Thomas Leuty

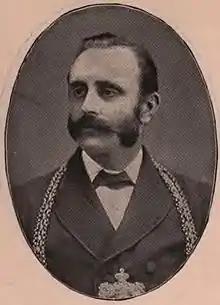
Thomas Leuty

Thomas Richmond Leuty (1853 – 15 April 1911), was a British Liberal Party politician.